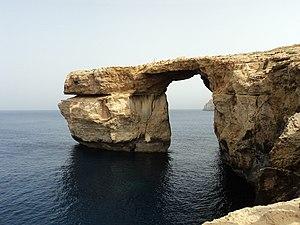
L'Arche d'Azur - Gozo
Situé autour du hameau de Dwejra, sur la côte ouest de l'île de Gozo, le site a été popularisé par les nombreux films, qui ont utilisé la particularité de ses paysages dans le cadre de leur tournage. Surplombé par l'emblématique Arche d'Azur, un ensemble de reliefs sous-marins, parmi les plus remarquables de l'archipel maltais sont accessibles par deux points d'entrée exceptionnels : Blue Hole et Inland Sea, qui ont donné leur nom à l'ensemble du site de plongée.